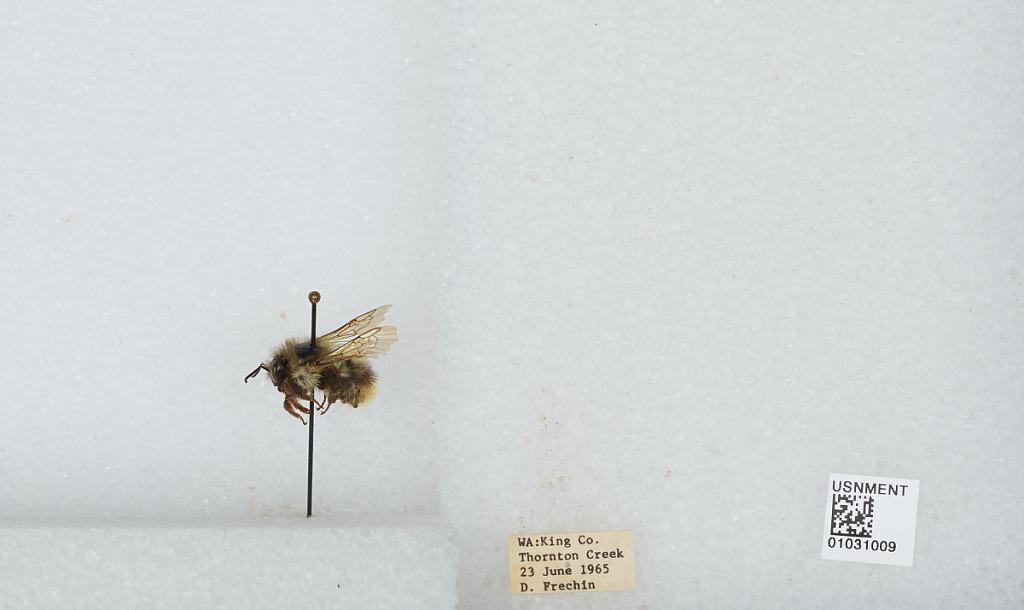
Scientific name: Bombus (Pyrobombus) mixtus Cresson
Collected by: D. Frechin
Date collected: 1965-6-23
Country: United States
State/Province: Washington
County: King
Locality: Thornton Creek
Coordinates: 47.7031, -122.309